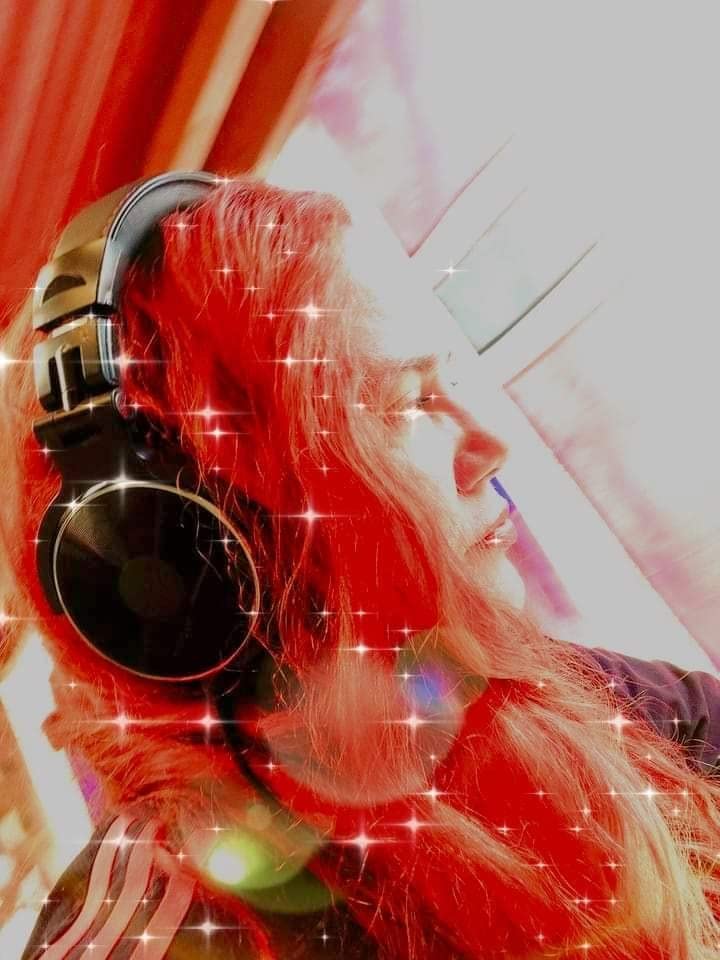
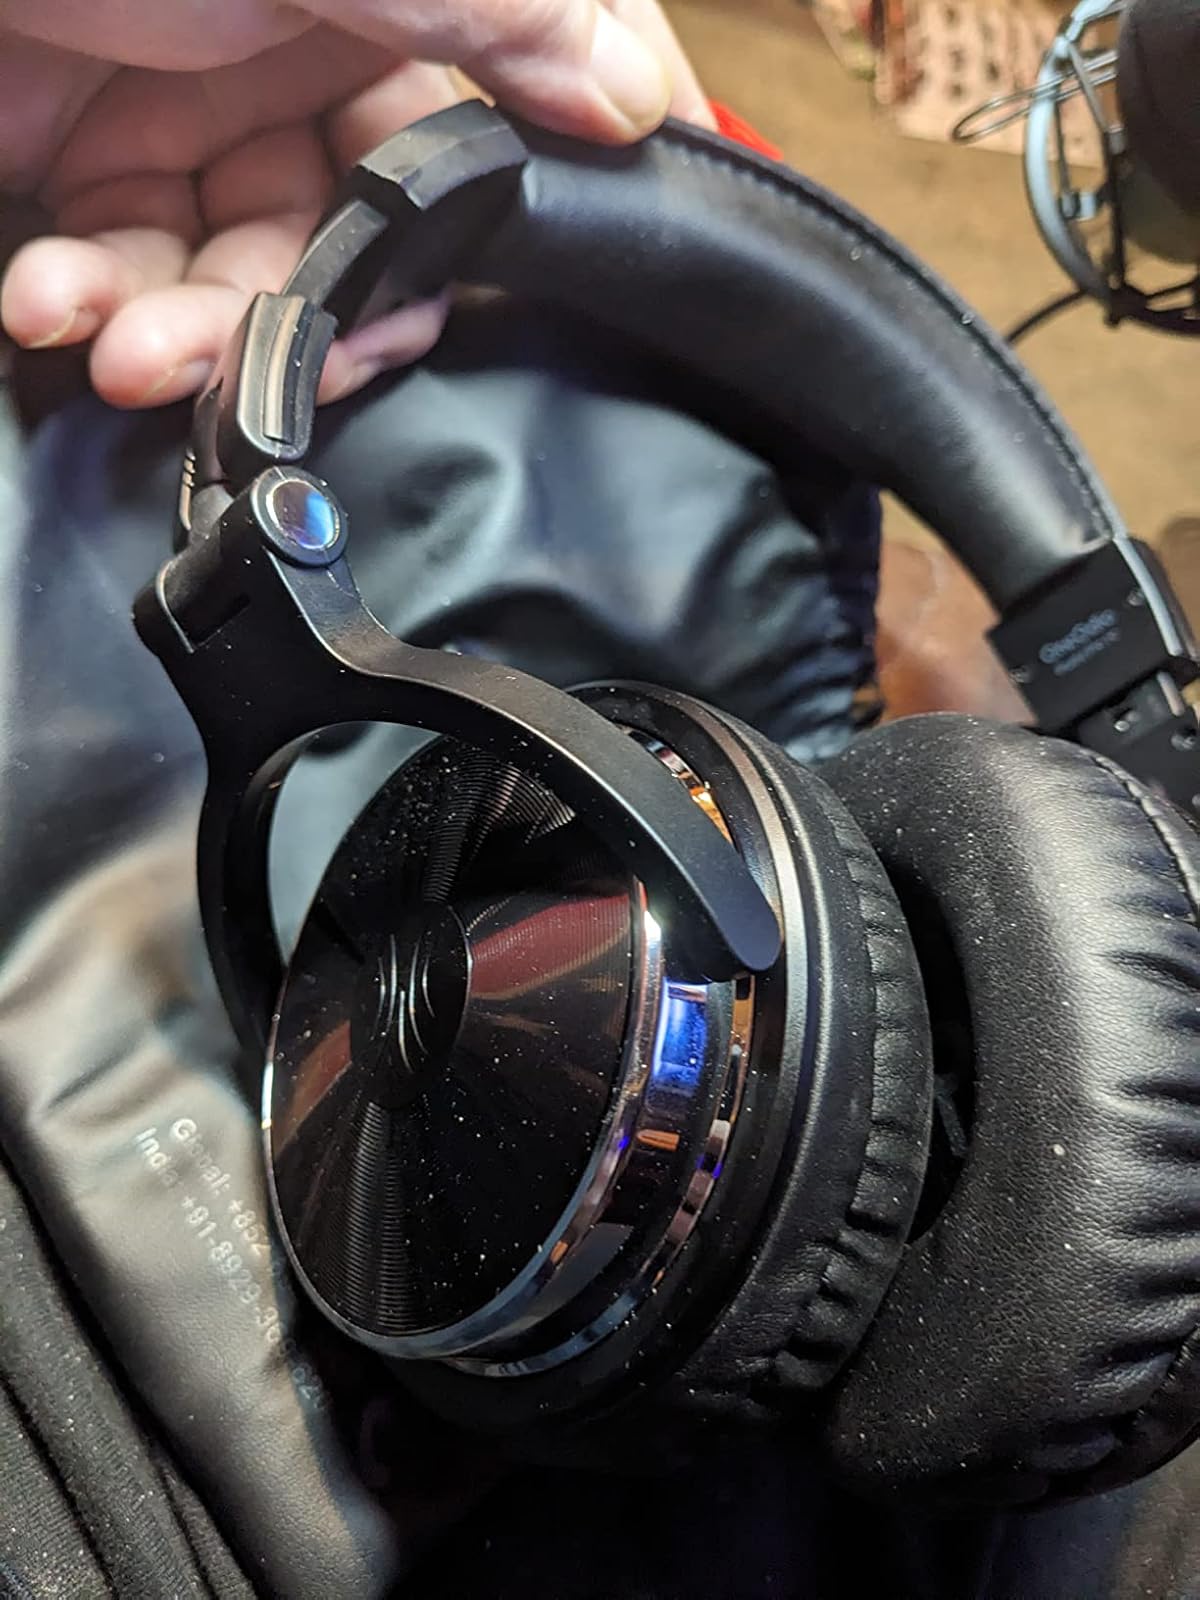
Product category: headphones
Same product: yes